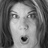
Emotion: surprise